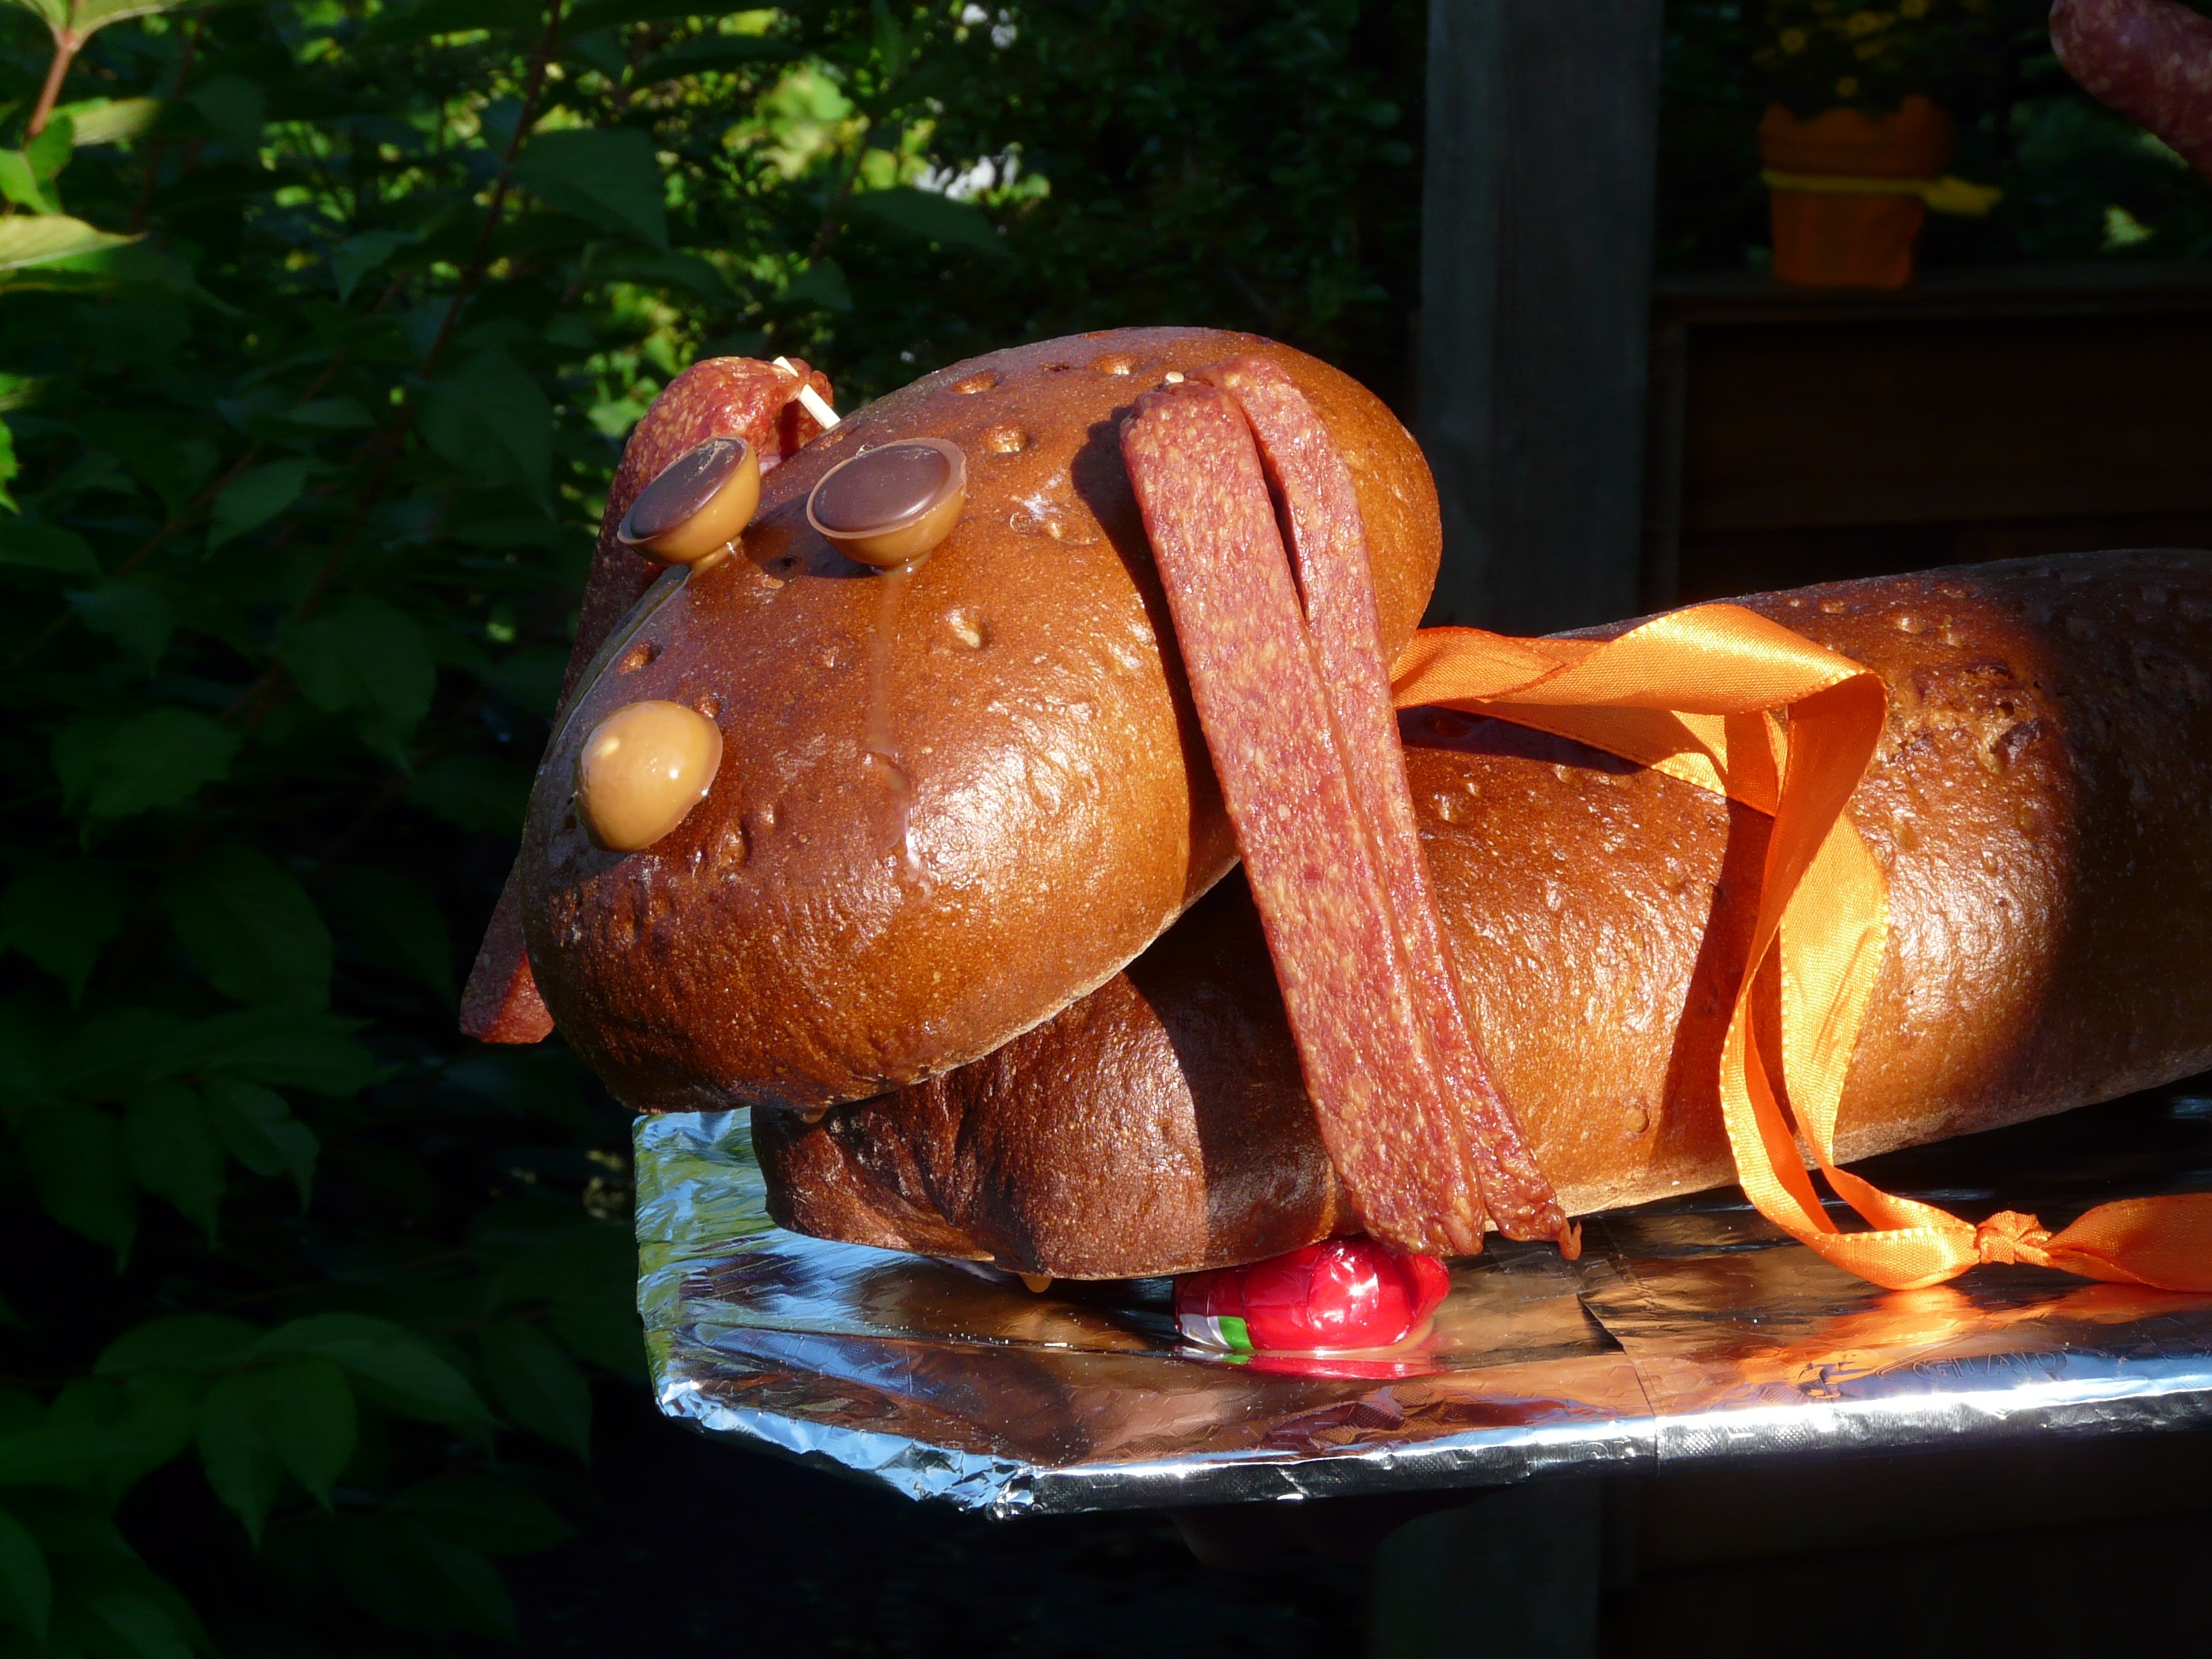
dog, gift, food, plate, meat, bread, sausage, present, carving, water bird, birthday present, sausage dog, wurstwaldi, birthday surprise, landj ger, toffifee